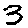
Label: 3